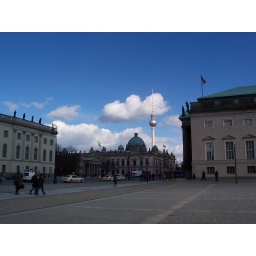
Site of Nazi book burning. TV Tower and Berlin Cathedral in background